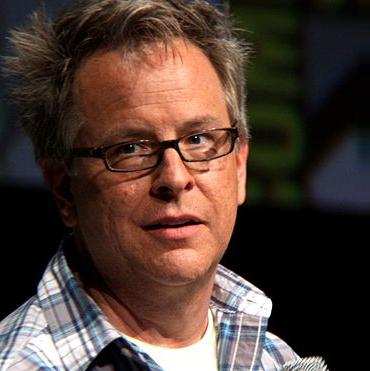
Age: 48